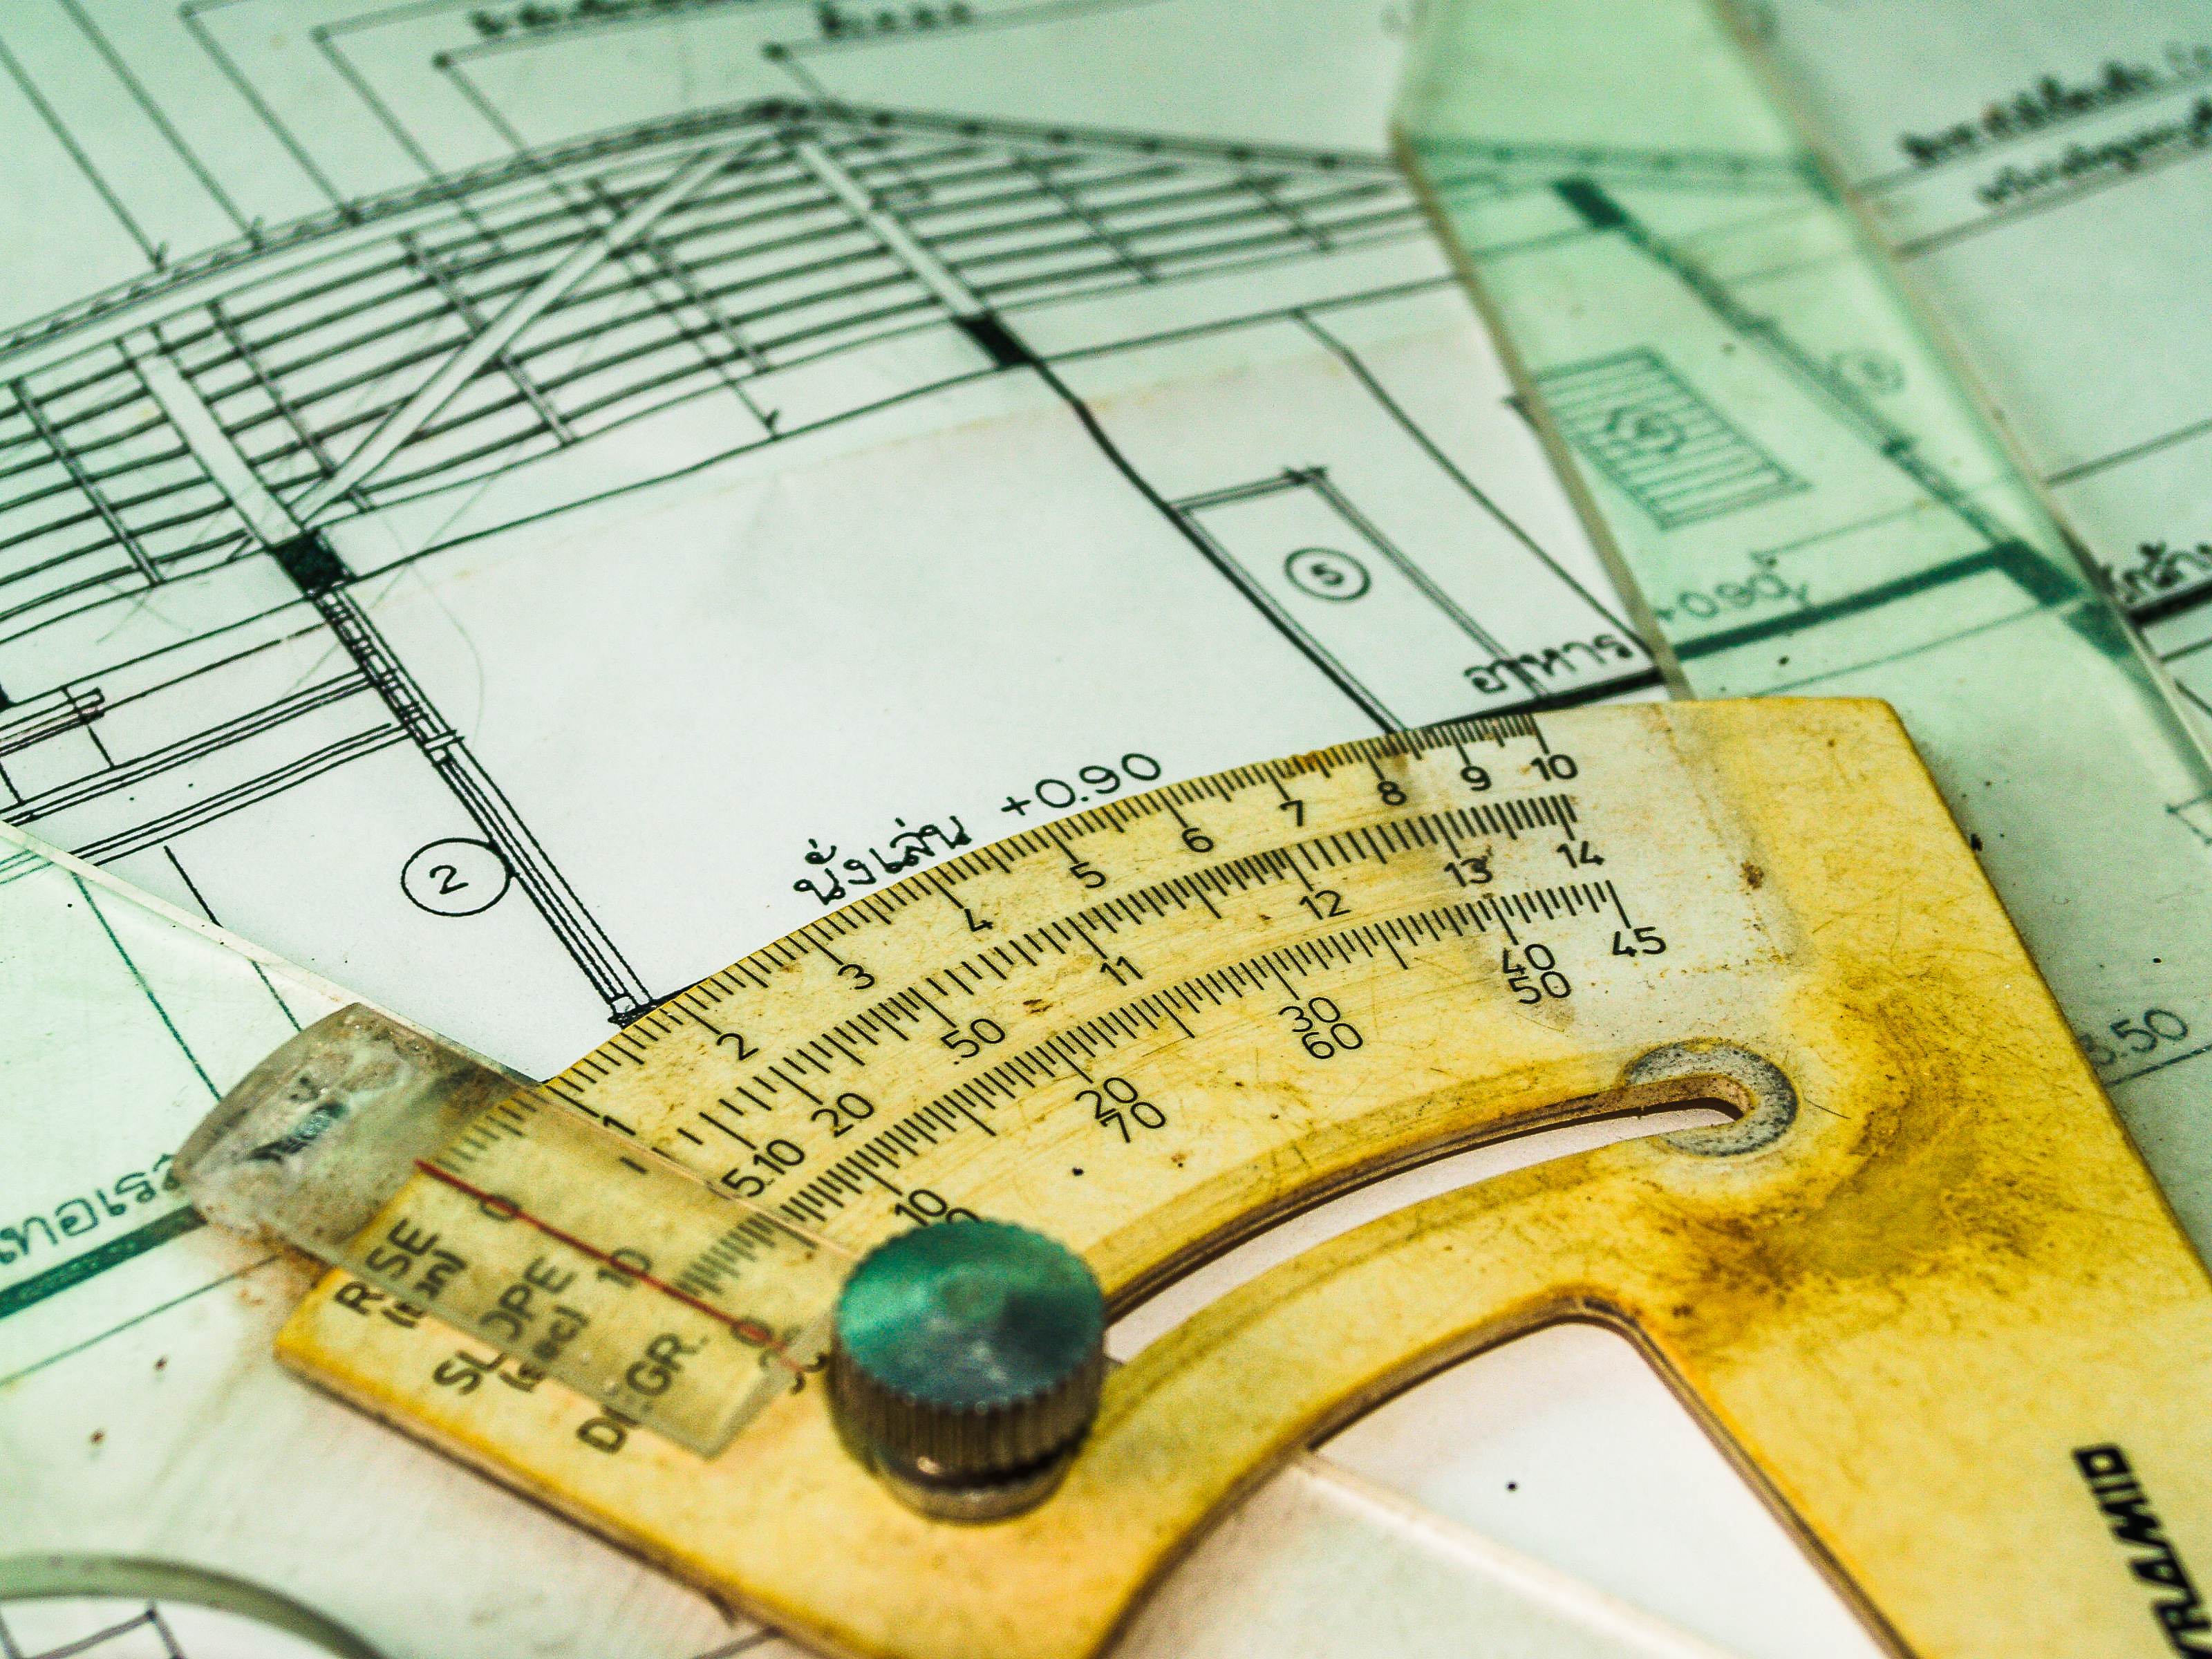
abstract, apartment, architect, architectural, architecture, background, black, blue, blueprint, building, cad, city, concept, construction, design, development, draft, draw, drawing, engineer, engineering, floor, goal, graphic, home, house, illustration, industry, interior, line, modern, new, office, outline, paper, pattern, plan, print, project, shape, sketch, structure, technical, technology, urban, white, text, ruler, parallel, tool, technical drawing, music